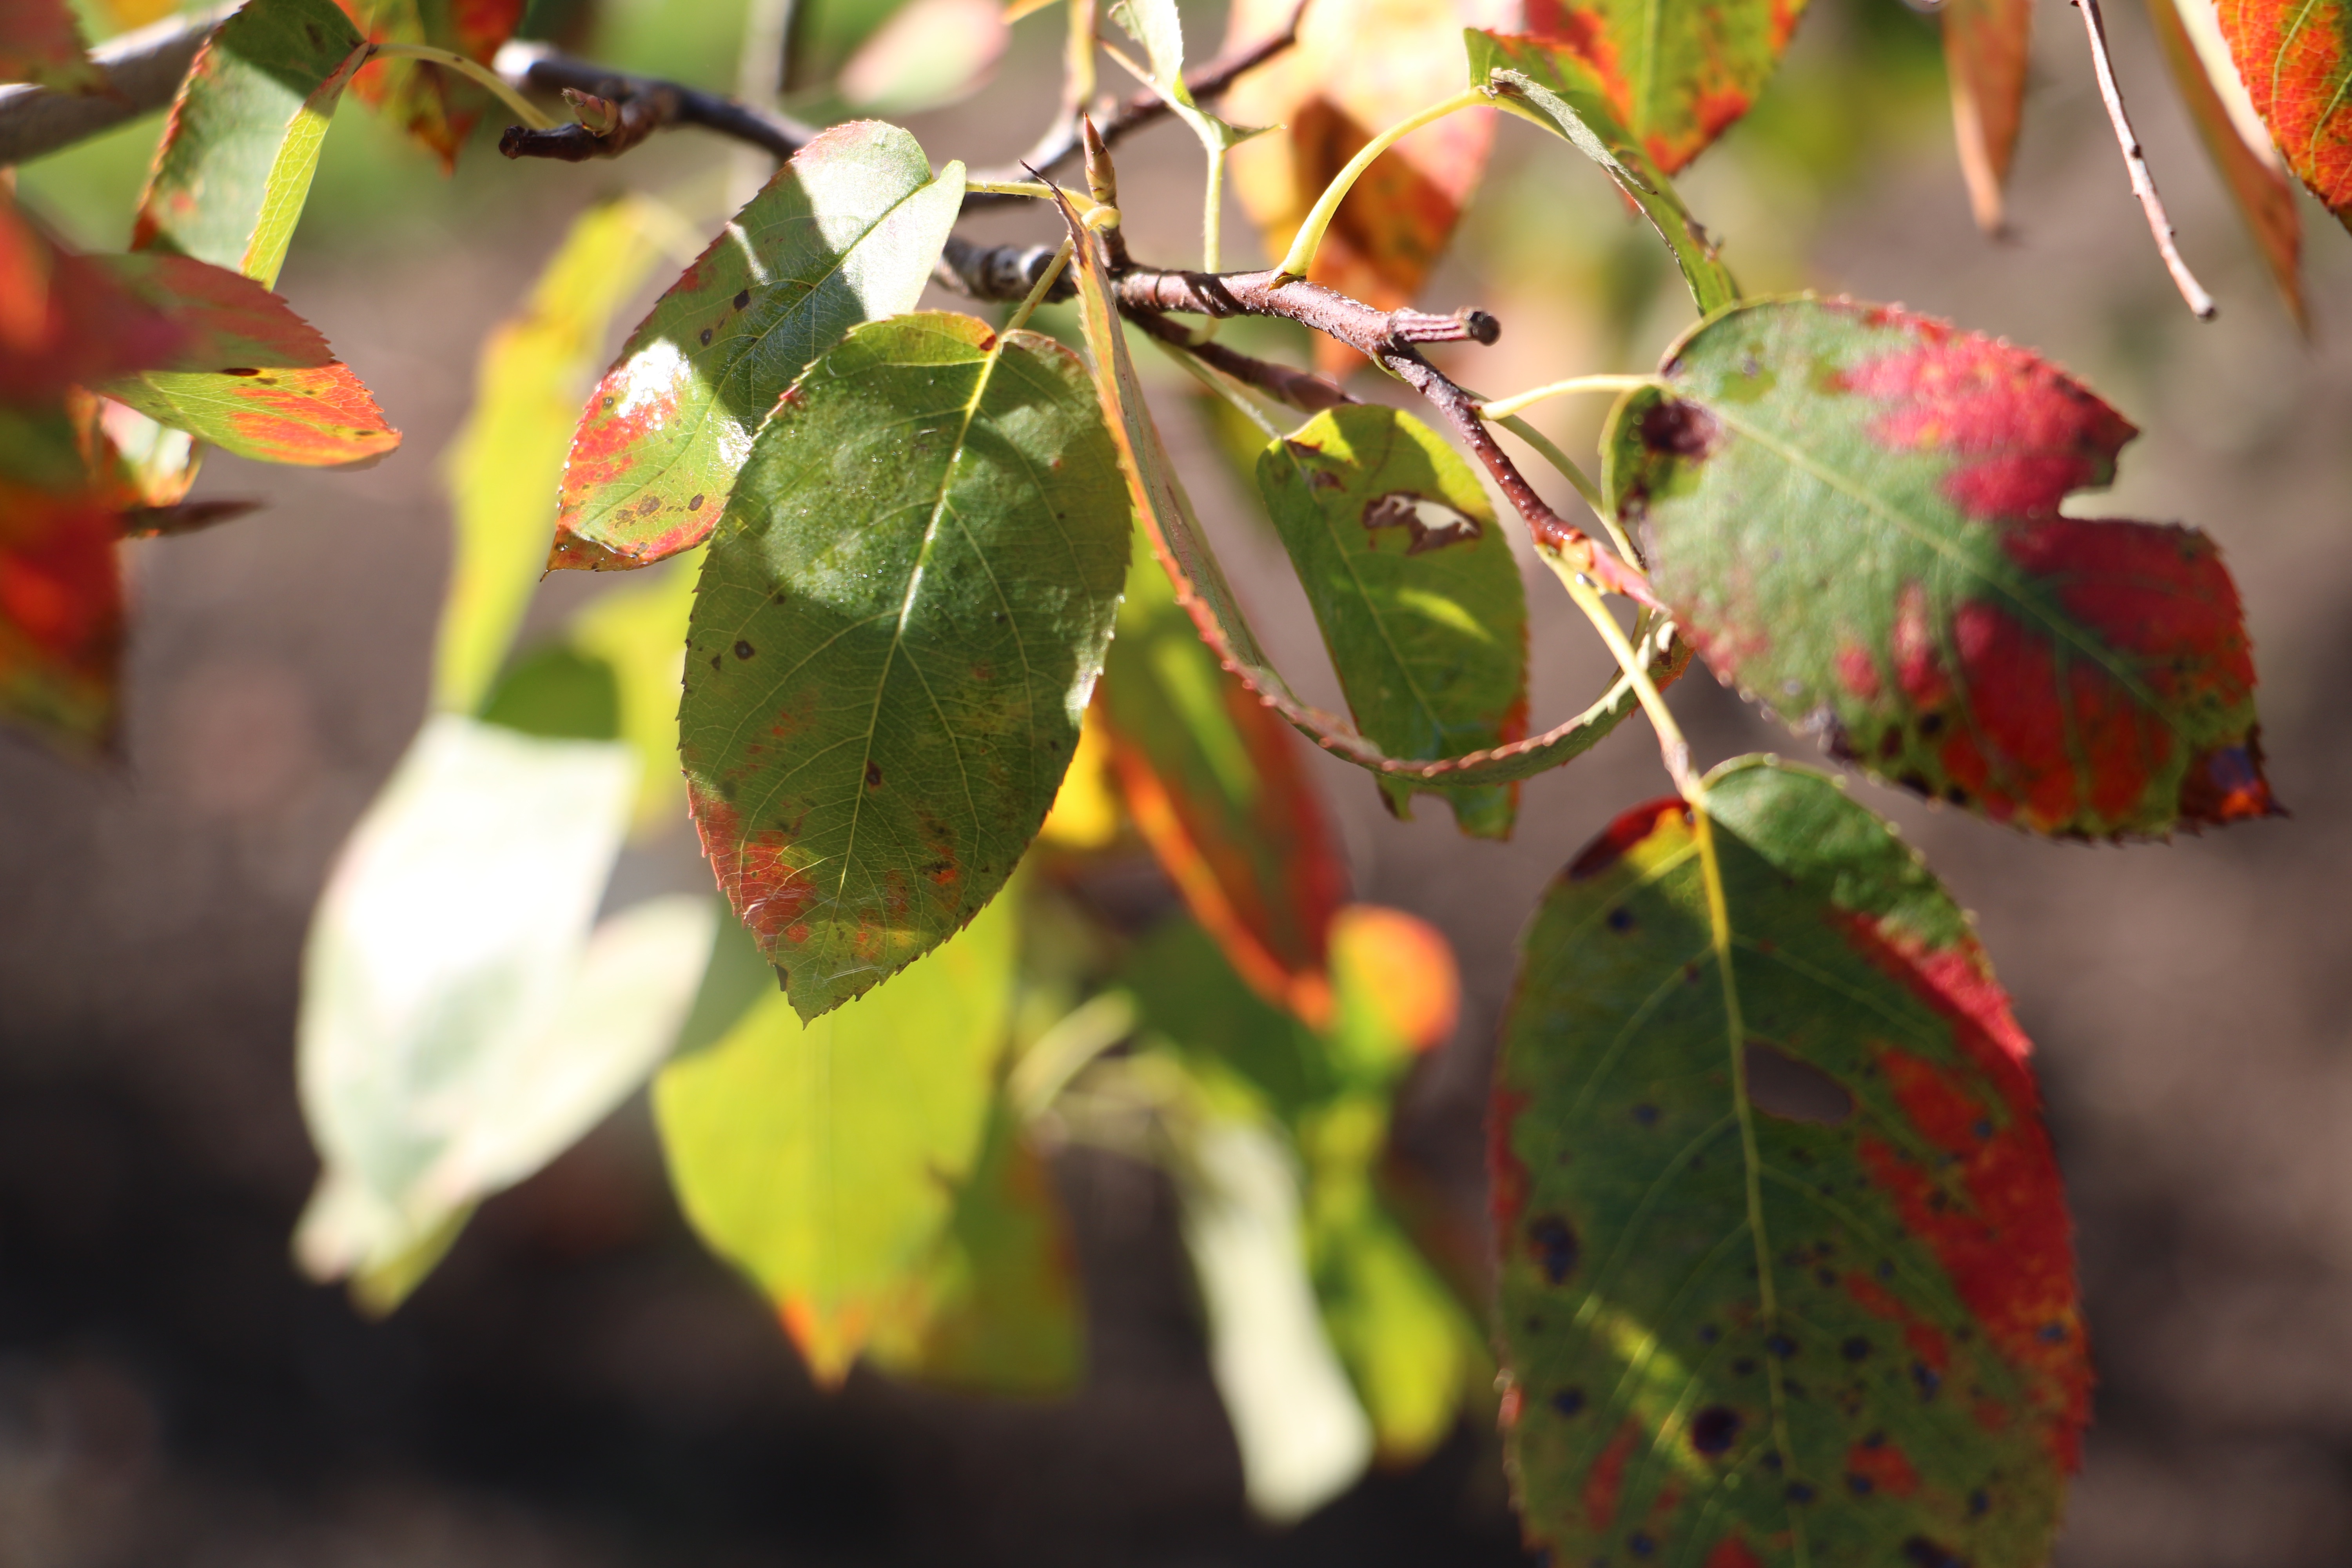
tree, branch, plant, fruit, leaf, flower, food, green, produce, evergreen, autumn, botany, flora, season, shrub, deciduous, macro photography, flowering plant, woody plant, land plant